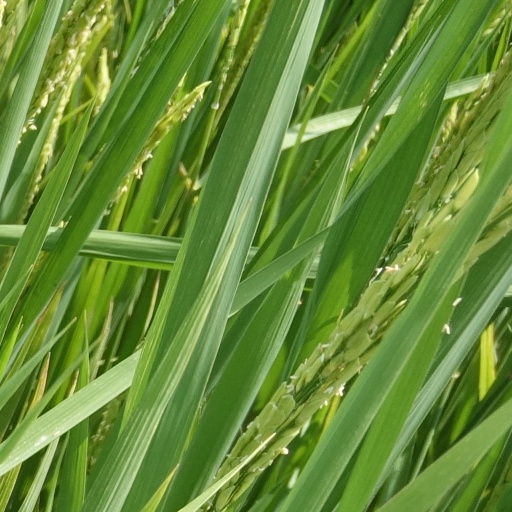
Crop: rice